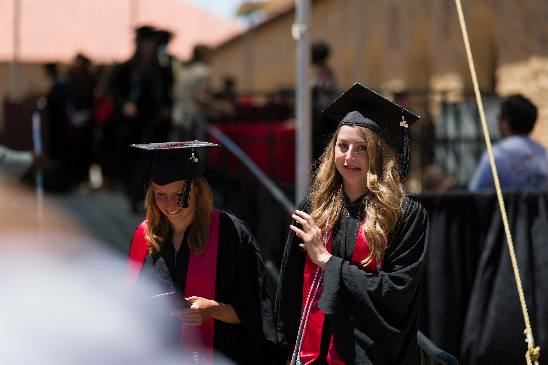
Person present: Yes